Francis Saint-Léger

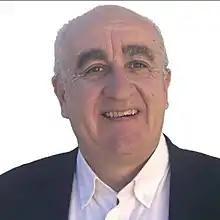
Francis Saint-Léger

Francis Saint-Léger (born 22 February 1957 in Mende, Lozère) was a member of the National Assembly of France. He represented Lozère's 1st constituency as is a member of the Union for a Popular Movement until the 2012 election, when the two Lozère constituencies were combined into one.